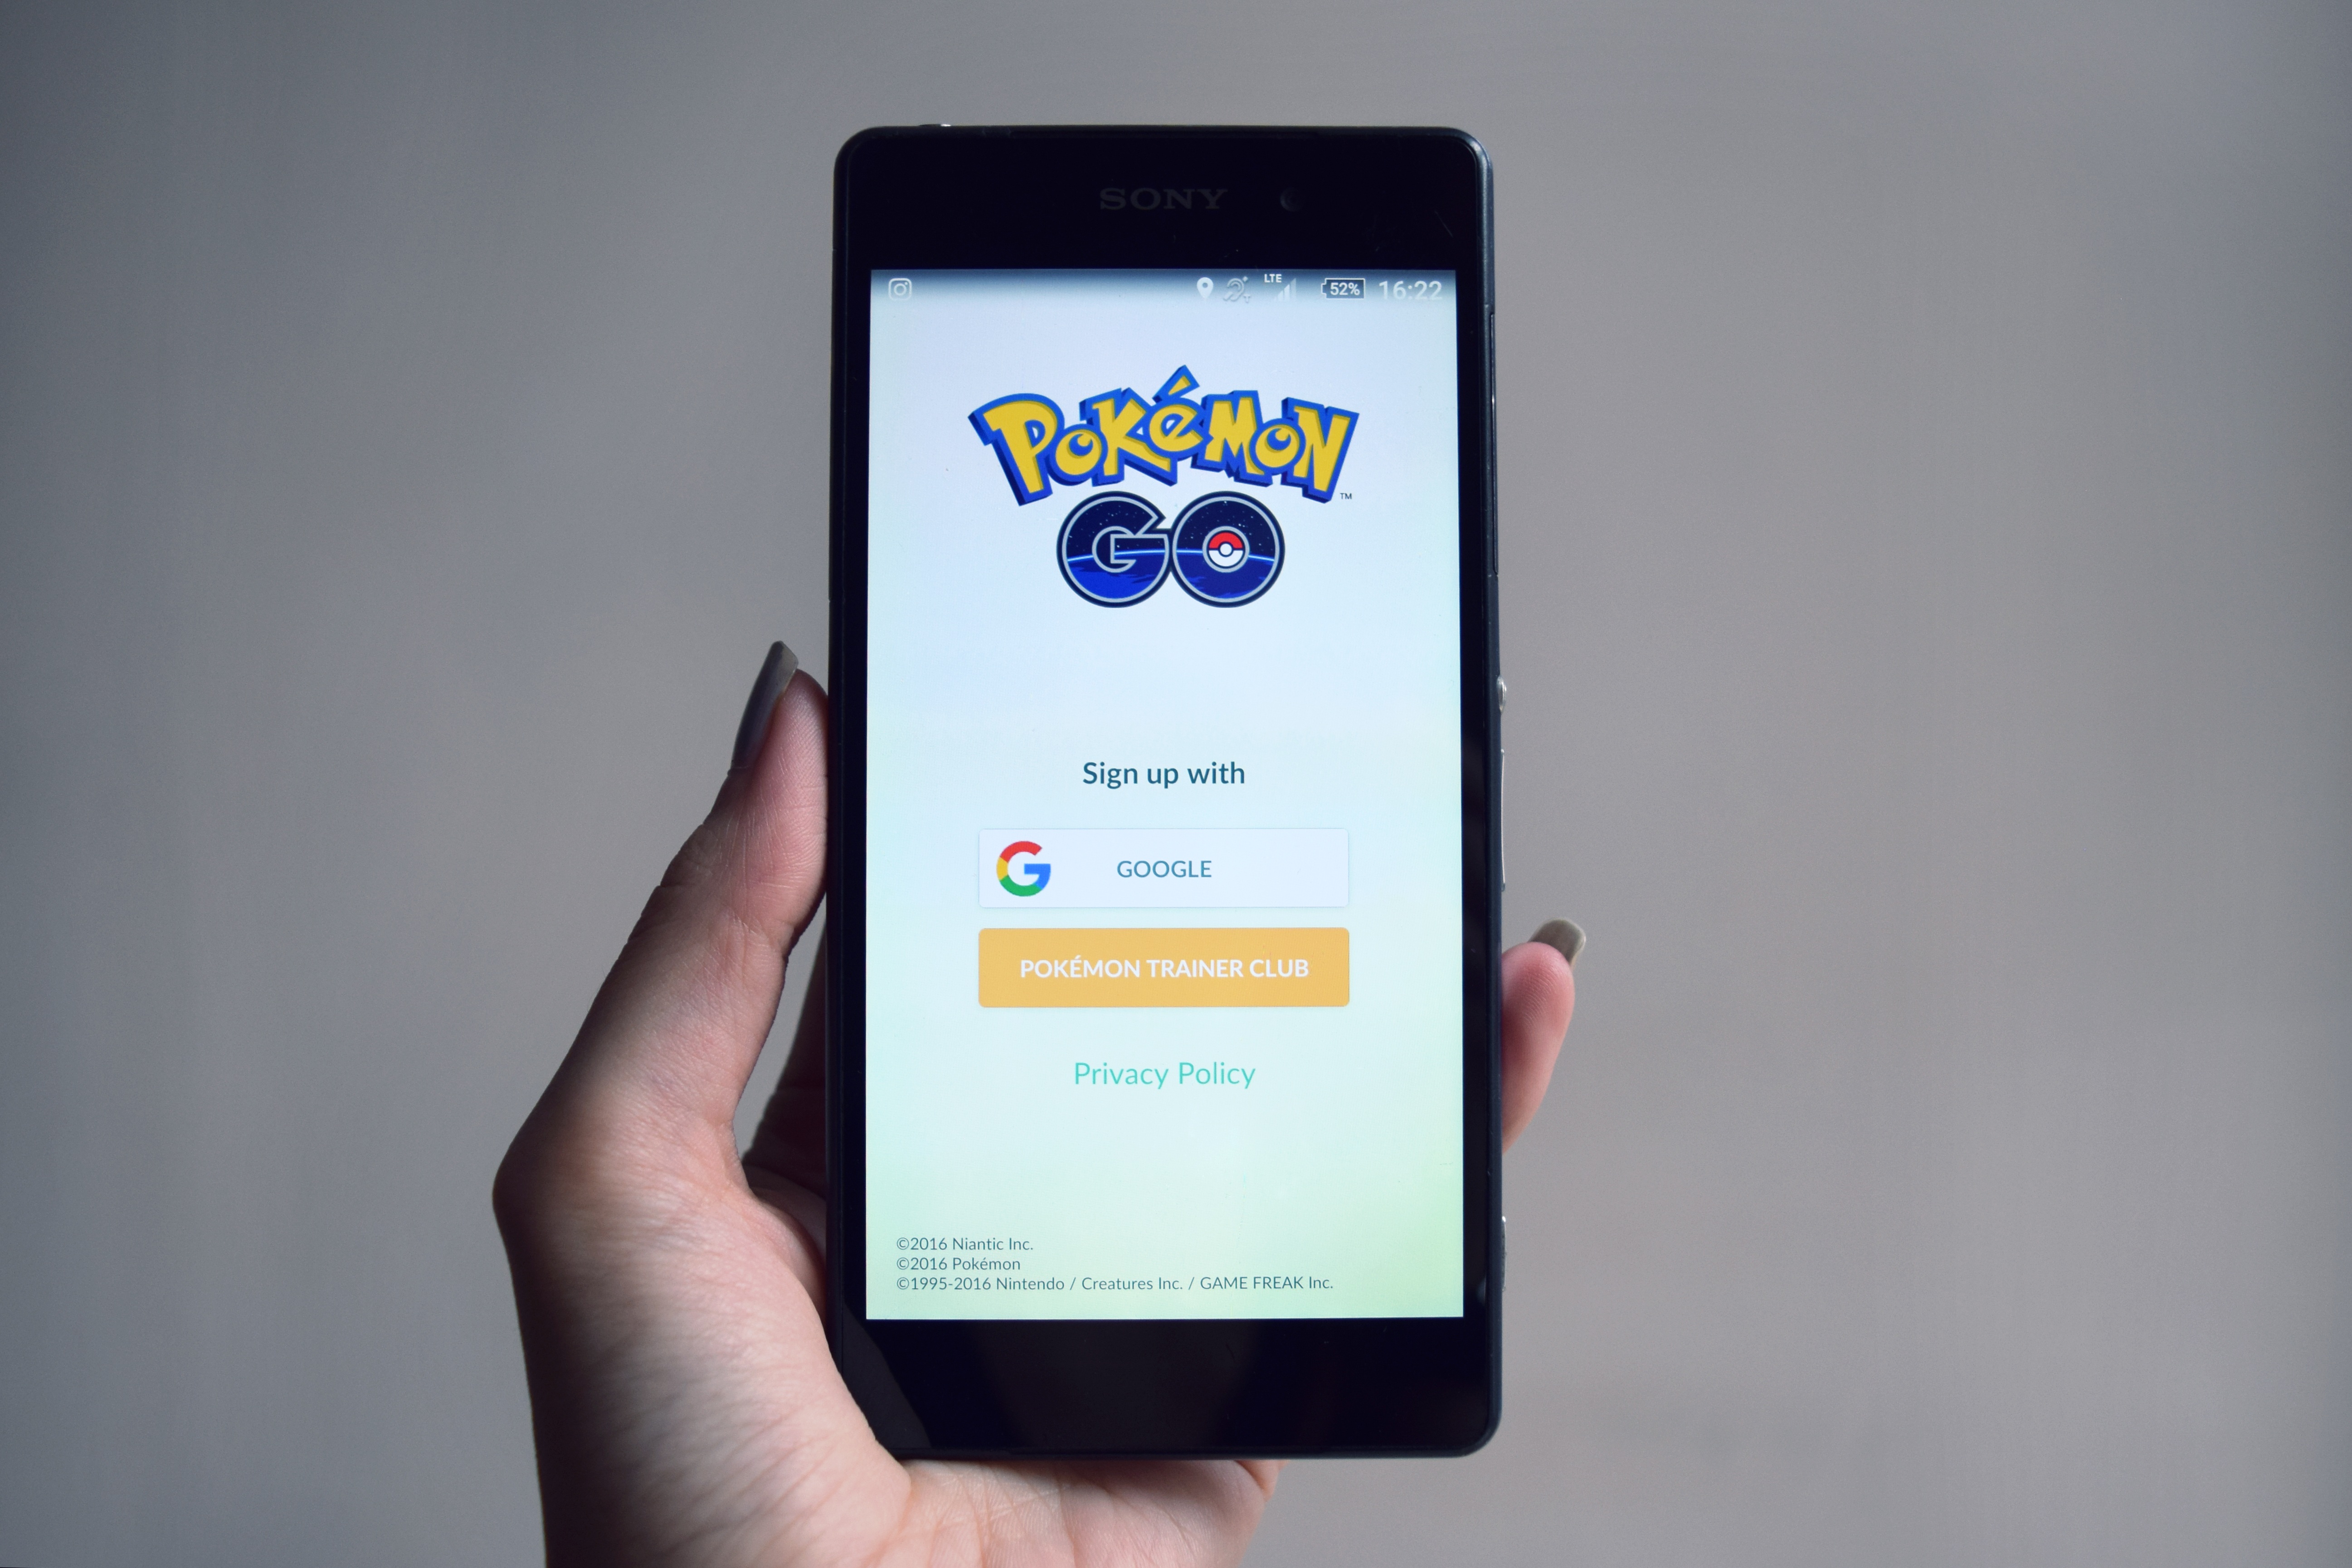
smartphone, mobile, hand, technology, game, play, phone, gadget, mobile phone, player, brand, product, location, electronics, pokemon go, pokemon, gps, online, app, virtual reality, mobile trends, augmented